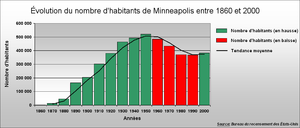
La ville de Minneapolis est le siège du comté de Hennepin dans l'État du Minnesota, aux États-Unis.